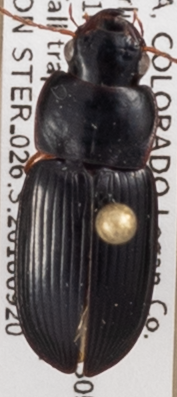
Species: Harpalus paratus
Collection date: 2018-09-20
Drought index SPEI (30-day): -0.9
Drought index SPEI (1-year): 0.86
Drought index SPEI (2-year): -0.128